Religion in Tamil Nadu

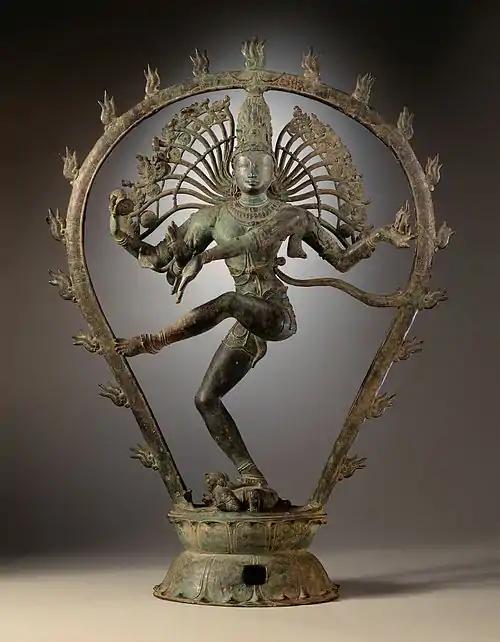
A Chola bronze statue of Nataraja, god of dance, to whom Bharatanatyam is often dedicated

Majority of the available literature from the Sangam period was Hindu and categorized in the tenth century CE into two categories based roughly on chronology as the "patiṉeṇmēlkaṇakku" ("the eighteen greater text series") comprising "Ettuthogai" (or "Ettuttokai", "Eight Anthologies") and the "Pattuppāṭṭu" ("Ten Idylls"). The Tamil literature that followed in the next 300 years after the Sangam period is generally called the "post-Sangam" literature. "Tirukkural" is a book on ethics, by Thiruvalluvar. Prominent works include "Ramavataram", written in 12th century CE by Kambar and "Tiruppugal" by Arunagirinathar in 14th century CE.